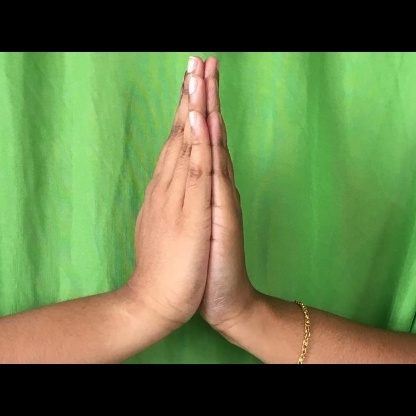
Mudra: Anjali